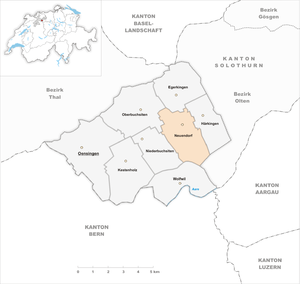
Neuendorf est une commune suisse du canton de Soleure, située dans le district de Gäu.